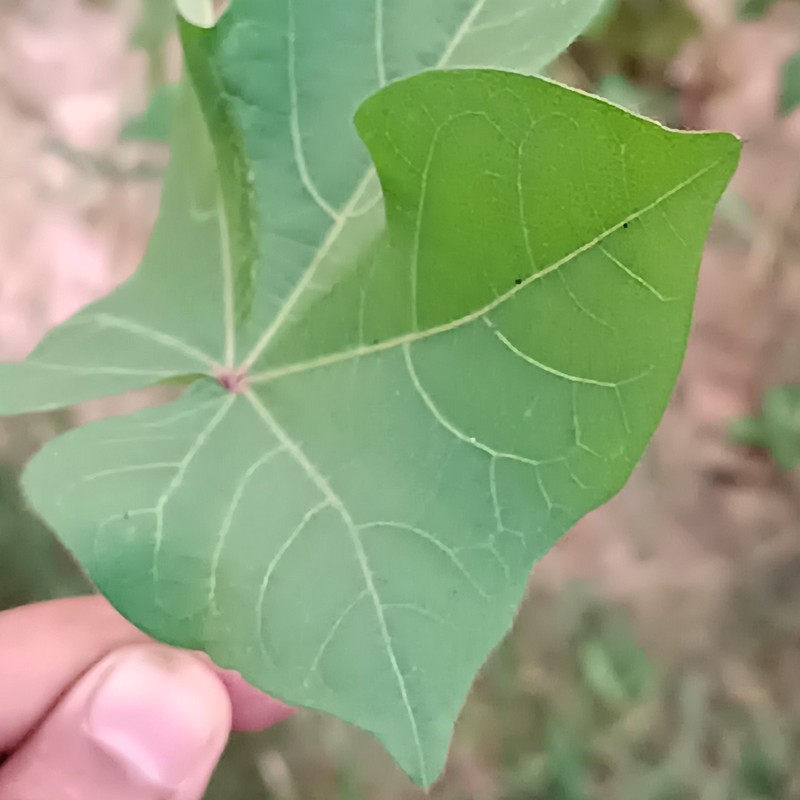
Label: Healthy Leaf